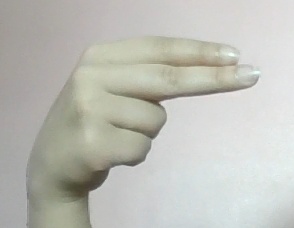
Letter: ain